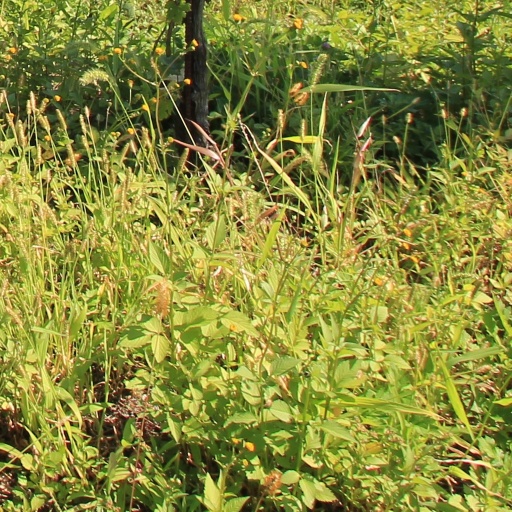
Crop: grape